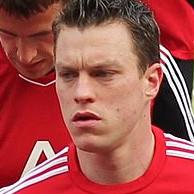
Age: 30